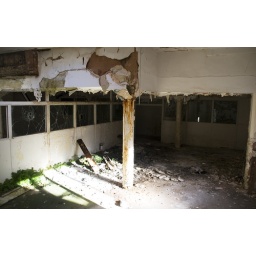
Another sign of how much this great building has been ruined by the elements.